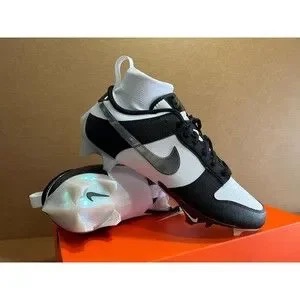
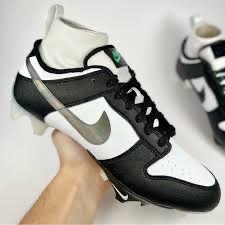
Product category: misc
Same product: yes